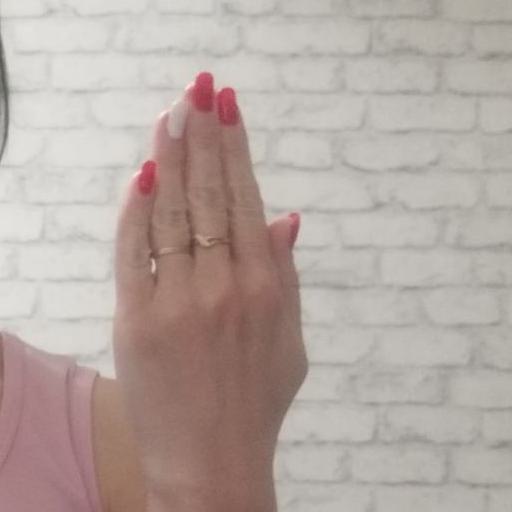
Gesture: stop_inverted